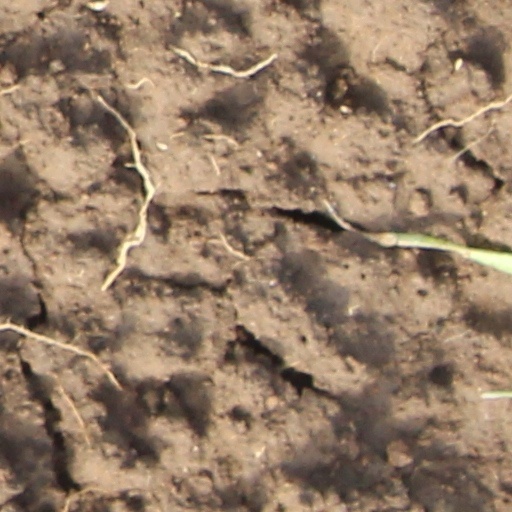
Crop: wheat